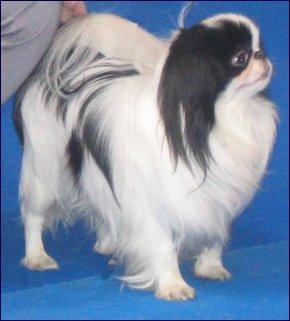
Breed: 249-n000106-Japanese_spaniel